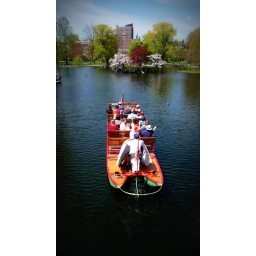
My family rides the swan boat in Boston's Public Garden. [Lomo-ish effect on picnik]